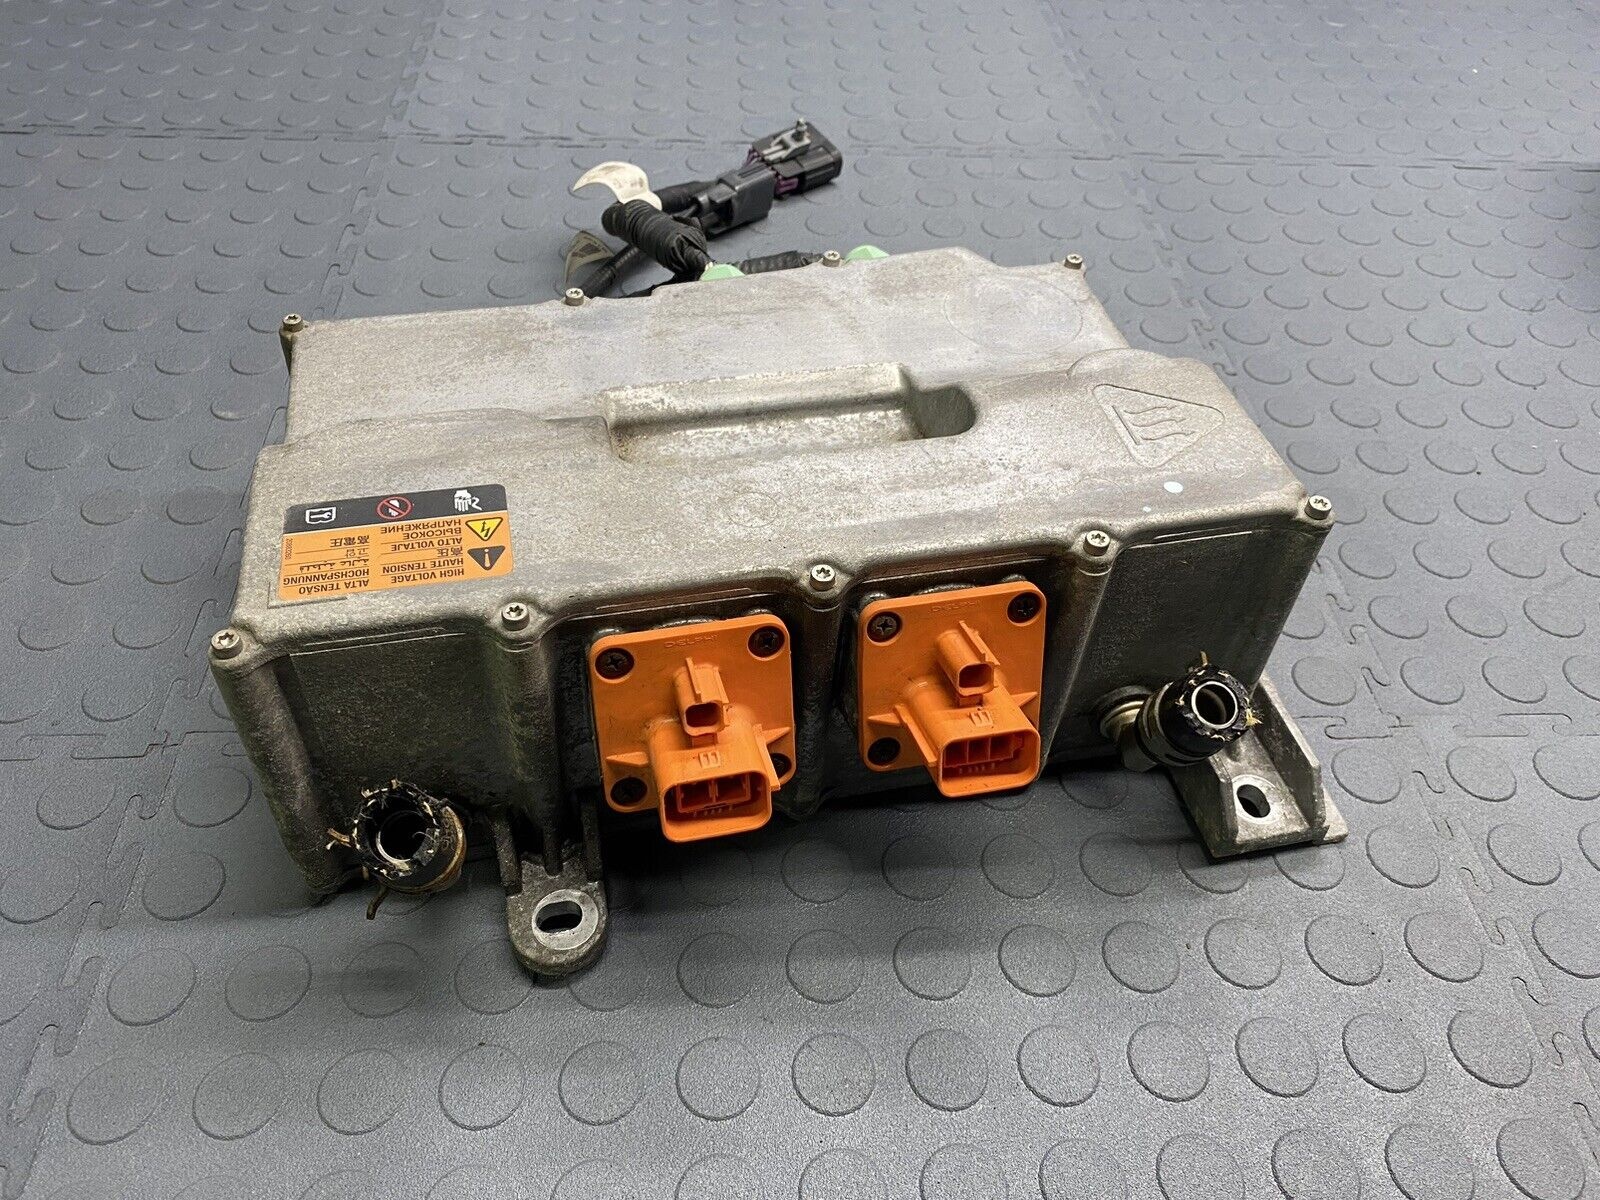
11-15 Chevy VOLT HYBRID Inverter Converter Drive Battery Pack CHARGER 22799689
Traction battery charger module for 2011-2015 Chevy Volt. This mounts up front on the passenger side. This was removed from a running, driving, vehicle with minor driver's side damage. This module was not touched. Connectors are all perfect, everything works as it should. Match your part number to confirm fitment. FAST SHIPPING TO THE US 48 STATES! Please take time to look closely at ALL pictures and ask questions BEFORE purchasing. There is a 30-day money back guarantee on this part. I pack my items carefully, ship FAST, and have been an eBayer for over 20 years, so buy with confidence from me! Terms/Conditions/Fine Print: Items have been described to the best of my ability. Unless otherwise stated, they are all used parts from salvage vehicles. Please do your homework and confirm that the part you are buying is the correct one for your vehicle. Electronic parts such as computers/modules may need additional programming to make them work with your vehicle. This is the buyer's responsibility. Depending on the item, its size and weight, and where it's being shipped, it may ship US Postal Service, FedEx, or a third party freight company. If you need faster service or have special shipping instructions, please let me know prior to buying this item. Shipping OUTSIDE of the continental United States will incur additional fees and is not included in the flat shipping fee if applicable. Items purchased will usually ship out the same day or the next morning depending on when it's purchased. Parts can be returned for any reason for 30 days from the day you receive your item. Please note that original shipping cost (if applicable) is non-refundable unless the part is defective/damaged. Parts may have anti-tamper label. Label must be intact for refund to be issued.
Brand: CHEVROLET
Category: Vehicles & Parts > Vehicle Parts & Accessories > Electric Vehicle (EV) Parts & Accessories > Conversion Kits > Van EV Conversion Kits